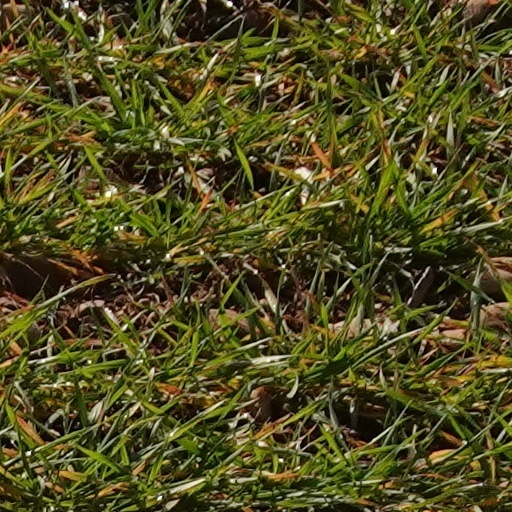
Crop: wheat